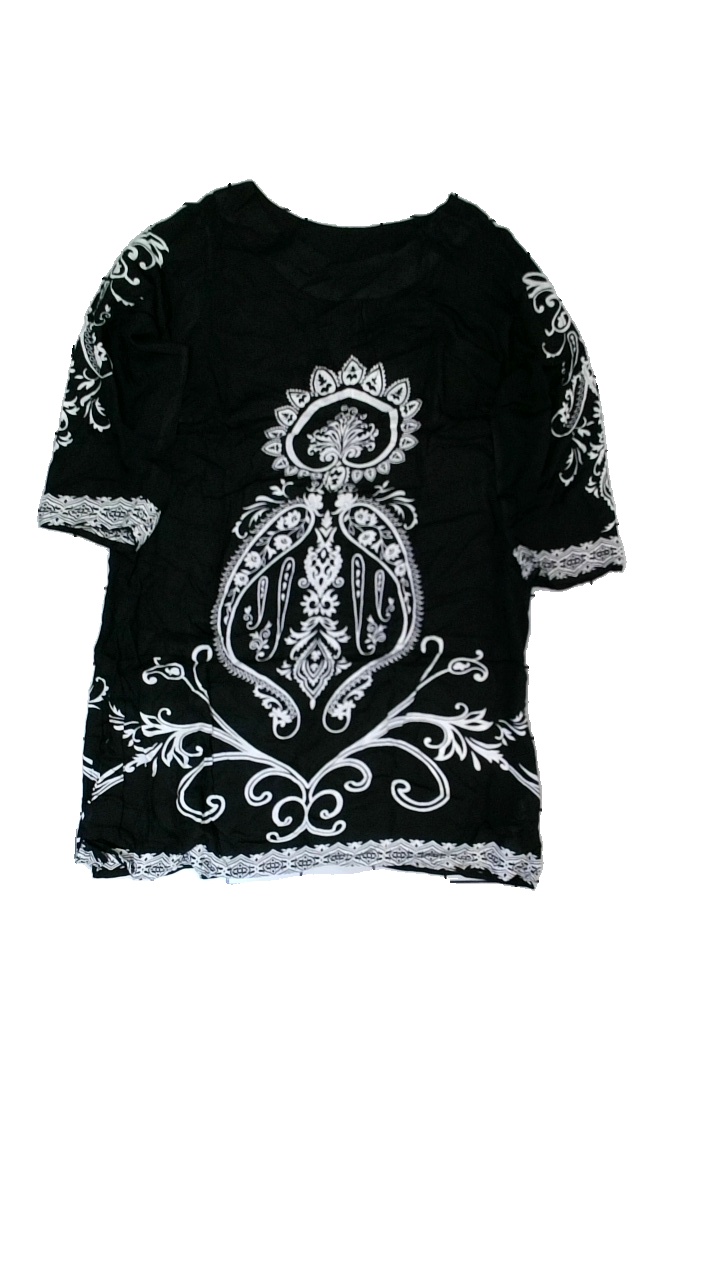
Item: Dress (Ladies)
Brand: Cellbes
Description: Lång klänning med tryck
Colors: Black, White
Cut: C-collar
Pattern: Geometric print
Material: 100% viskos
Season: All
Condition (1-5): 5
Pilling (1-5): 5
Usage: Reuse
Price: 50-100